Tunic

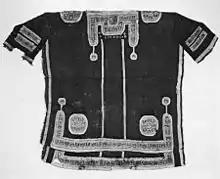
Coptic-Byzantine wool tunic, small enough for a child (6th century) (Walters Art Museum)

A tunic is a garment for the torso, usually simple in style, reaching from the shoulders to a length somewhere between the hips and the ankles. It might have arm-sleeves, either short or full-length. Most forms have no fastenings. The name derives from the Latin "tunica", the basic garment worn by both men and women in Ancient Rome, which in turn was based on earlier Greek garments that covered wearers' waists.